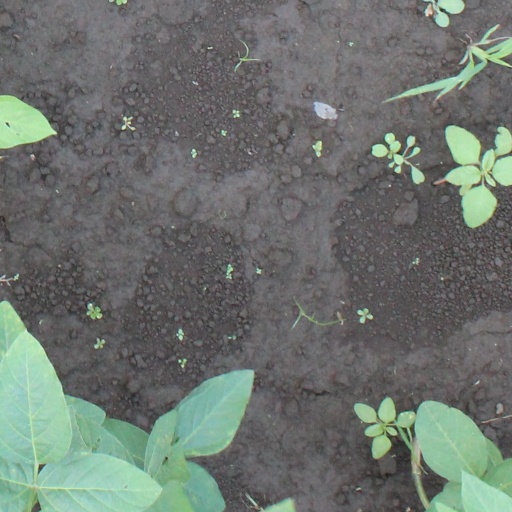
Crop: soybean